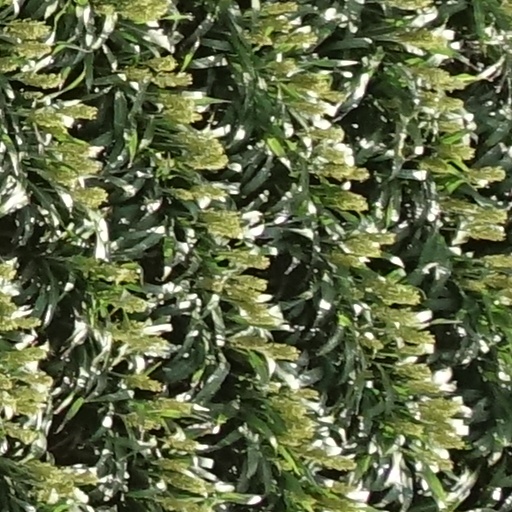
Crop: sorghum